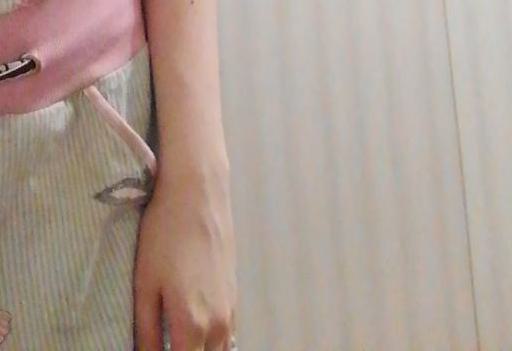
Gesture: no_gesture